Brussels

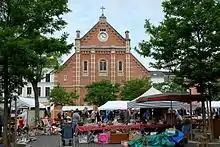
Flea market on the Place du Jeu de Balle/Vossenplein

Brussels is well known for its performing arts scene, with the Royal Theatre of La Monnaie, the Royal Park Theatre, the Théâtre Royal des Galeries, and the among the most notable institutions.